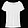
Label: T - shirt / top